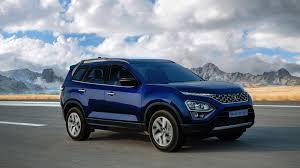
Label: noambulance